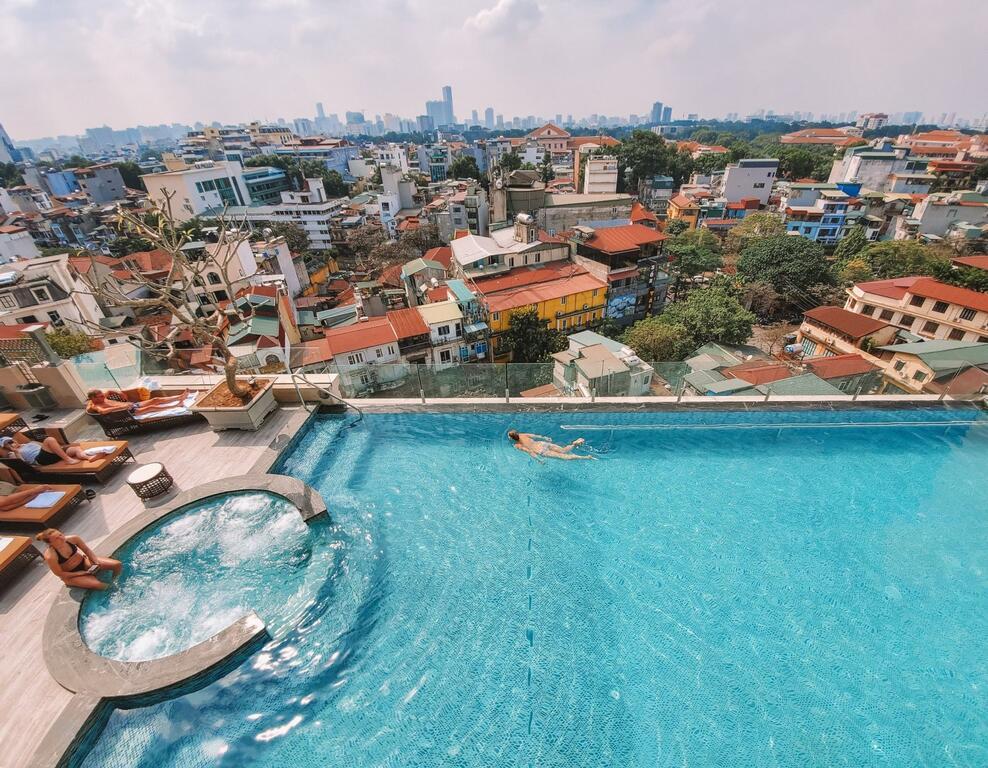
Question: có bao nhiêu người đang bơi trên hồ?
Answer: có một người đang bơi